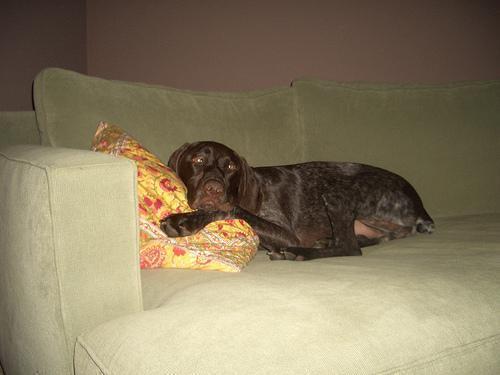
German_short-haired_pointer